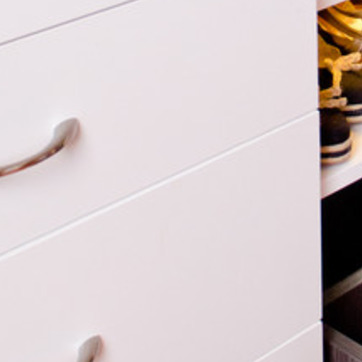
Material: painted